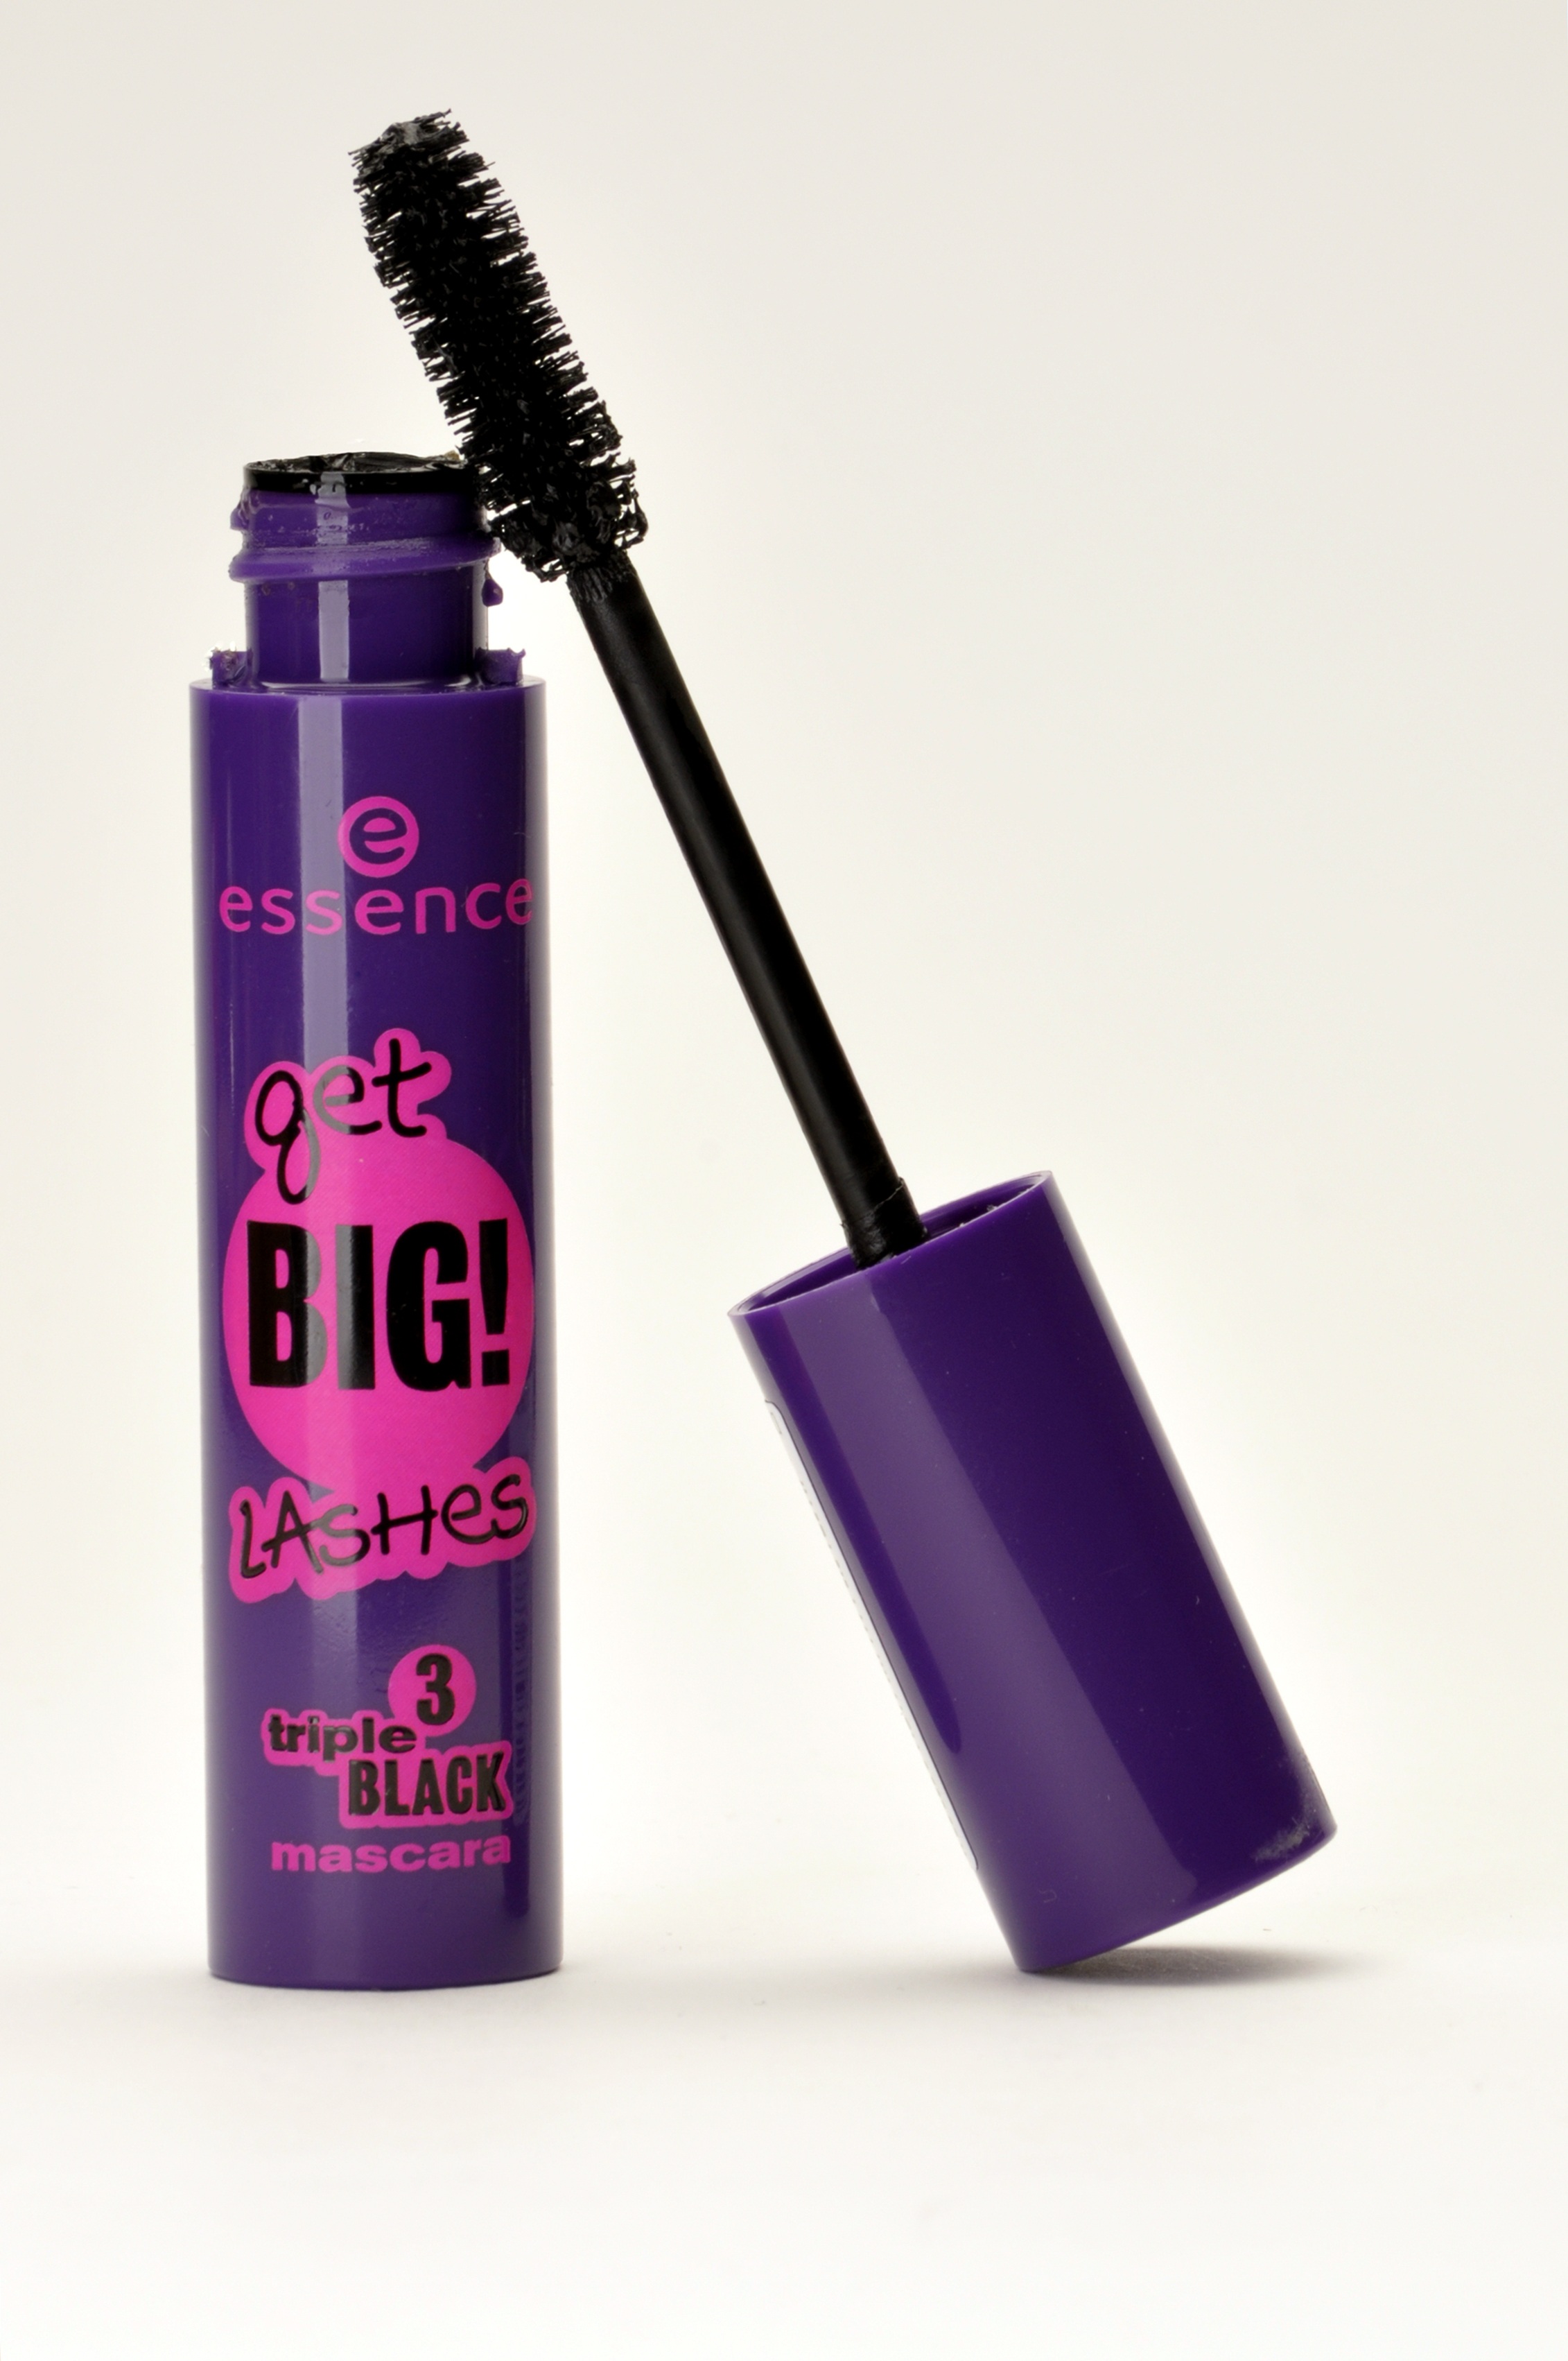
purple, lip, eyelash, violet, beauty, large, magenta, mascara, cosmetics